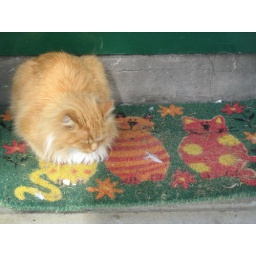
I was walking down the street in St. Andrew's and I spied this cat, sitting in a doorway.